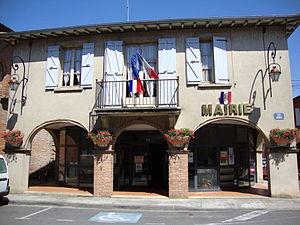
Baziège (Haute-Garonne, Fr) mairie
Baziège est une commune française située dans le département de la Haute-Garonne, en région Occitanie.